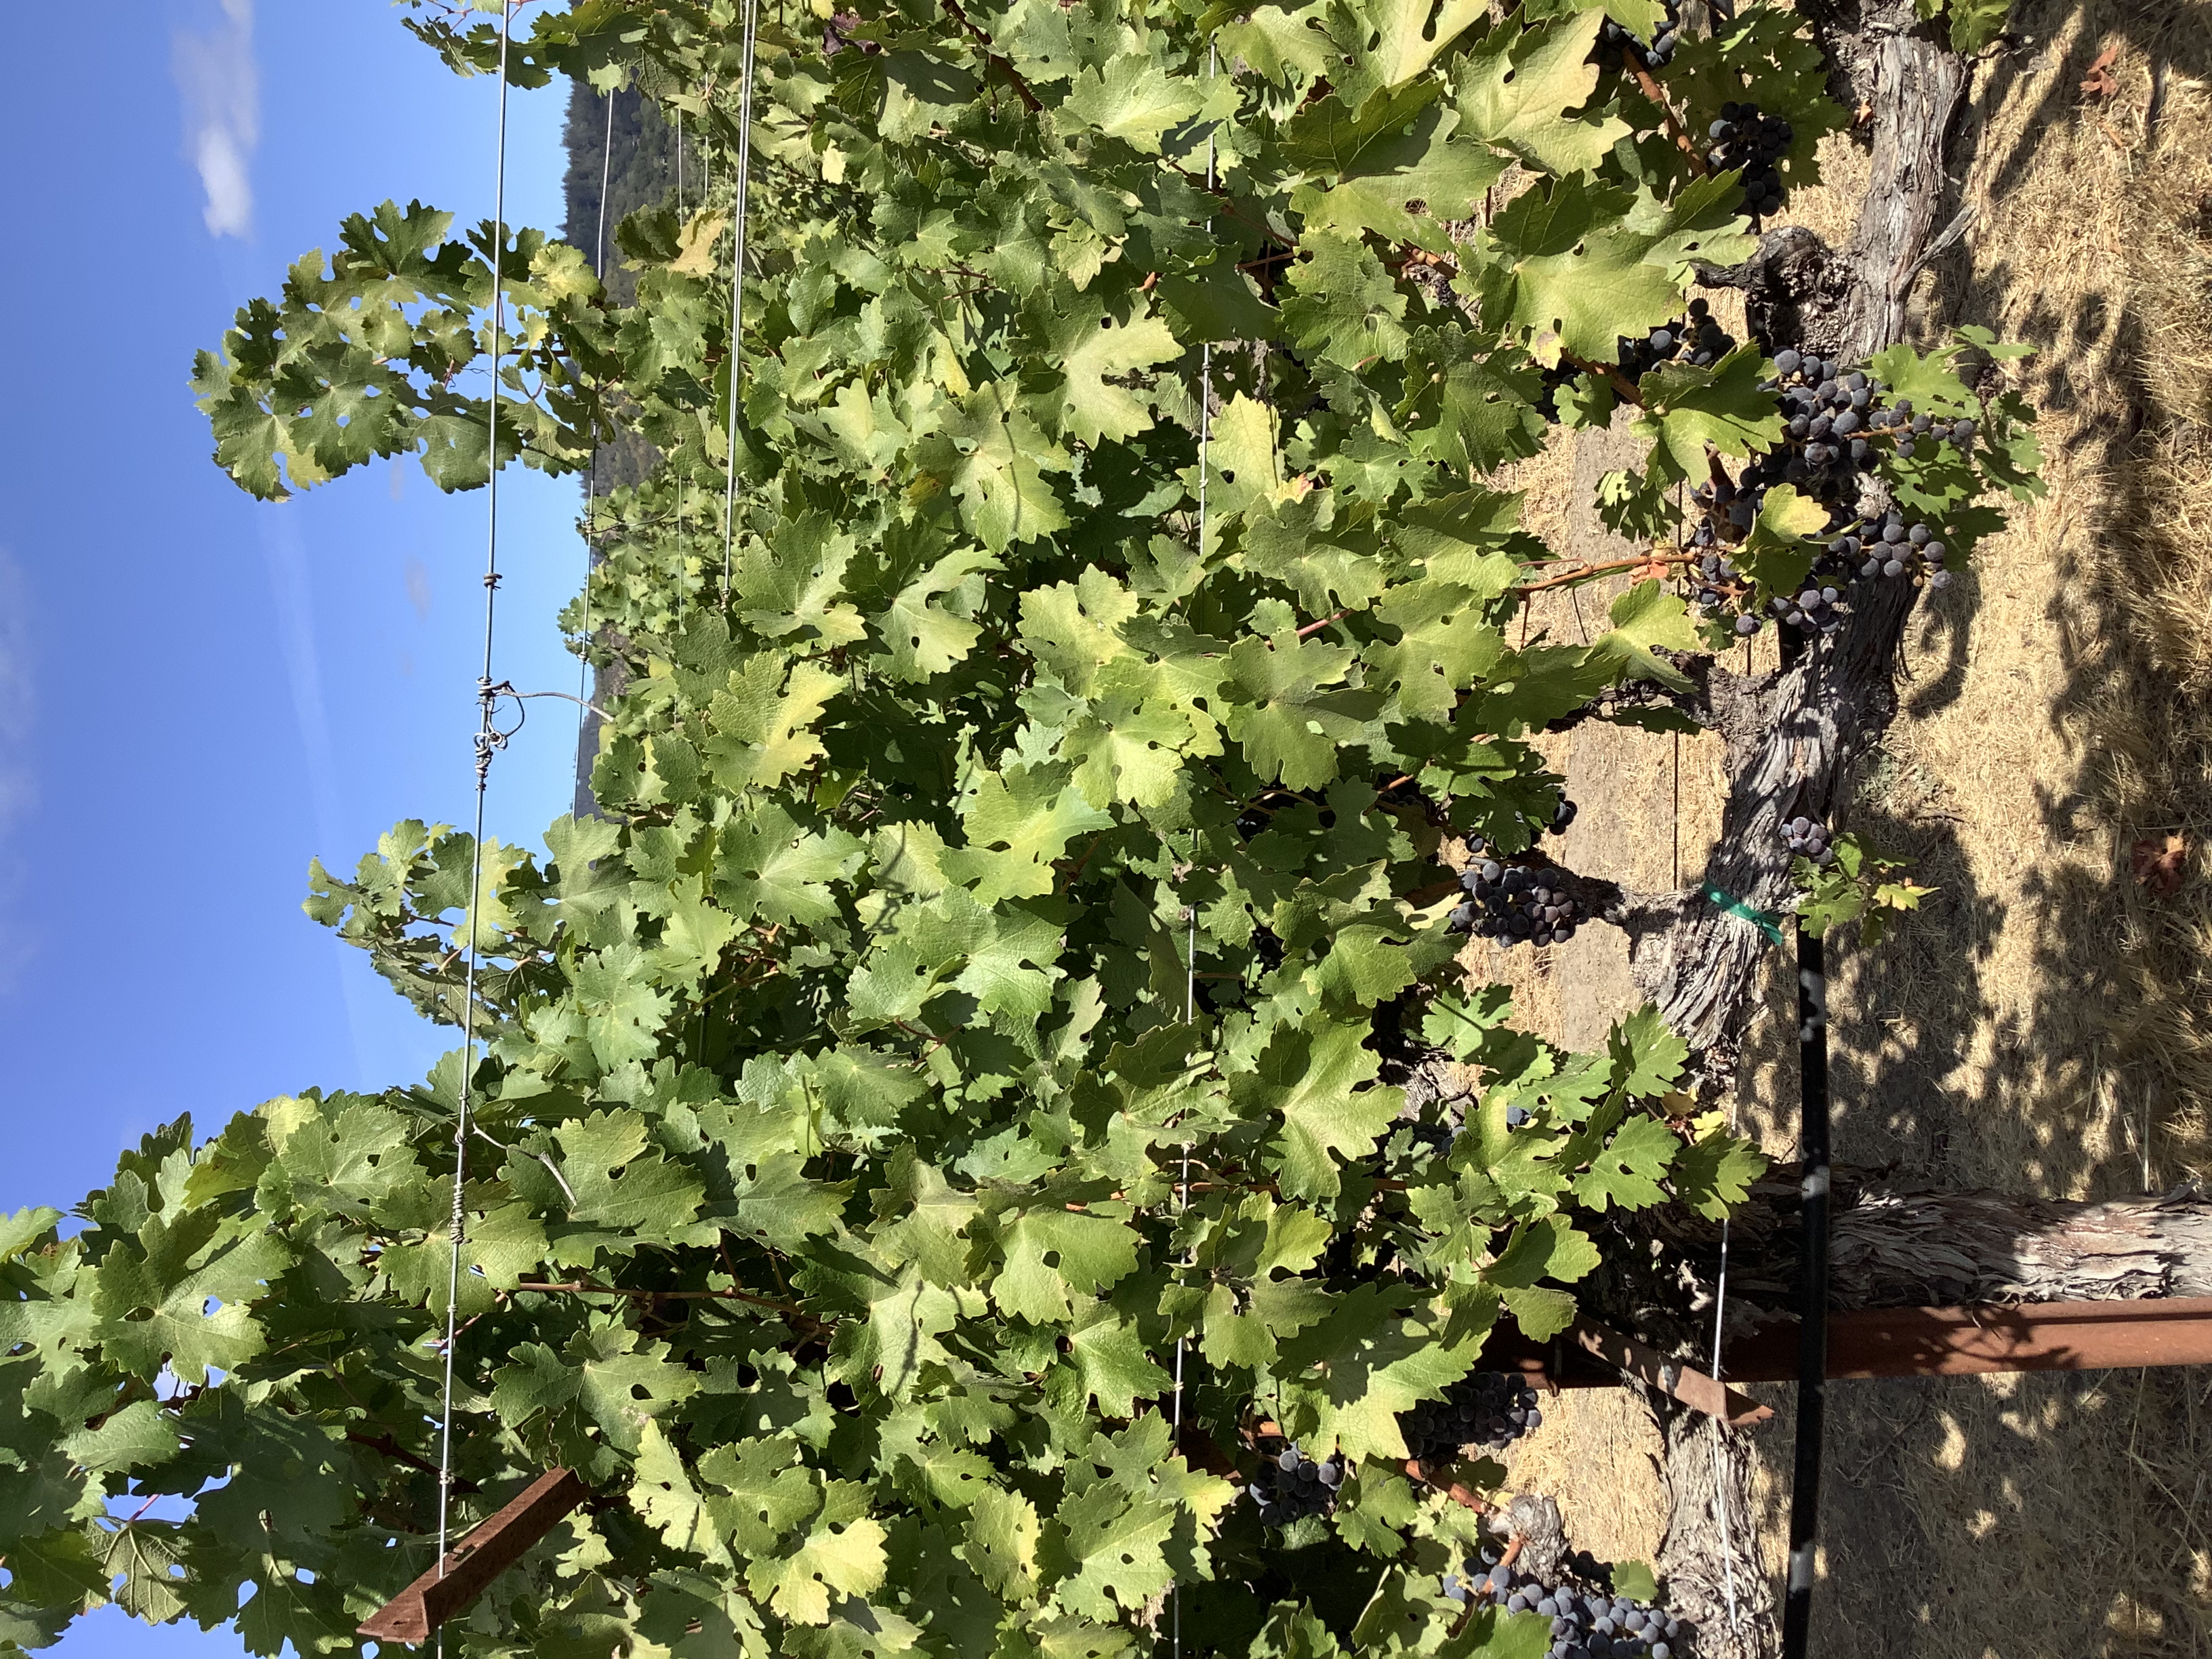
Label: No Virus